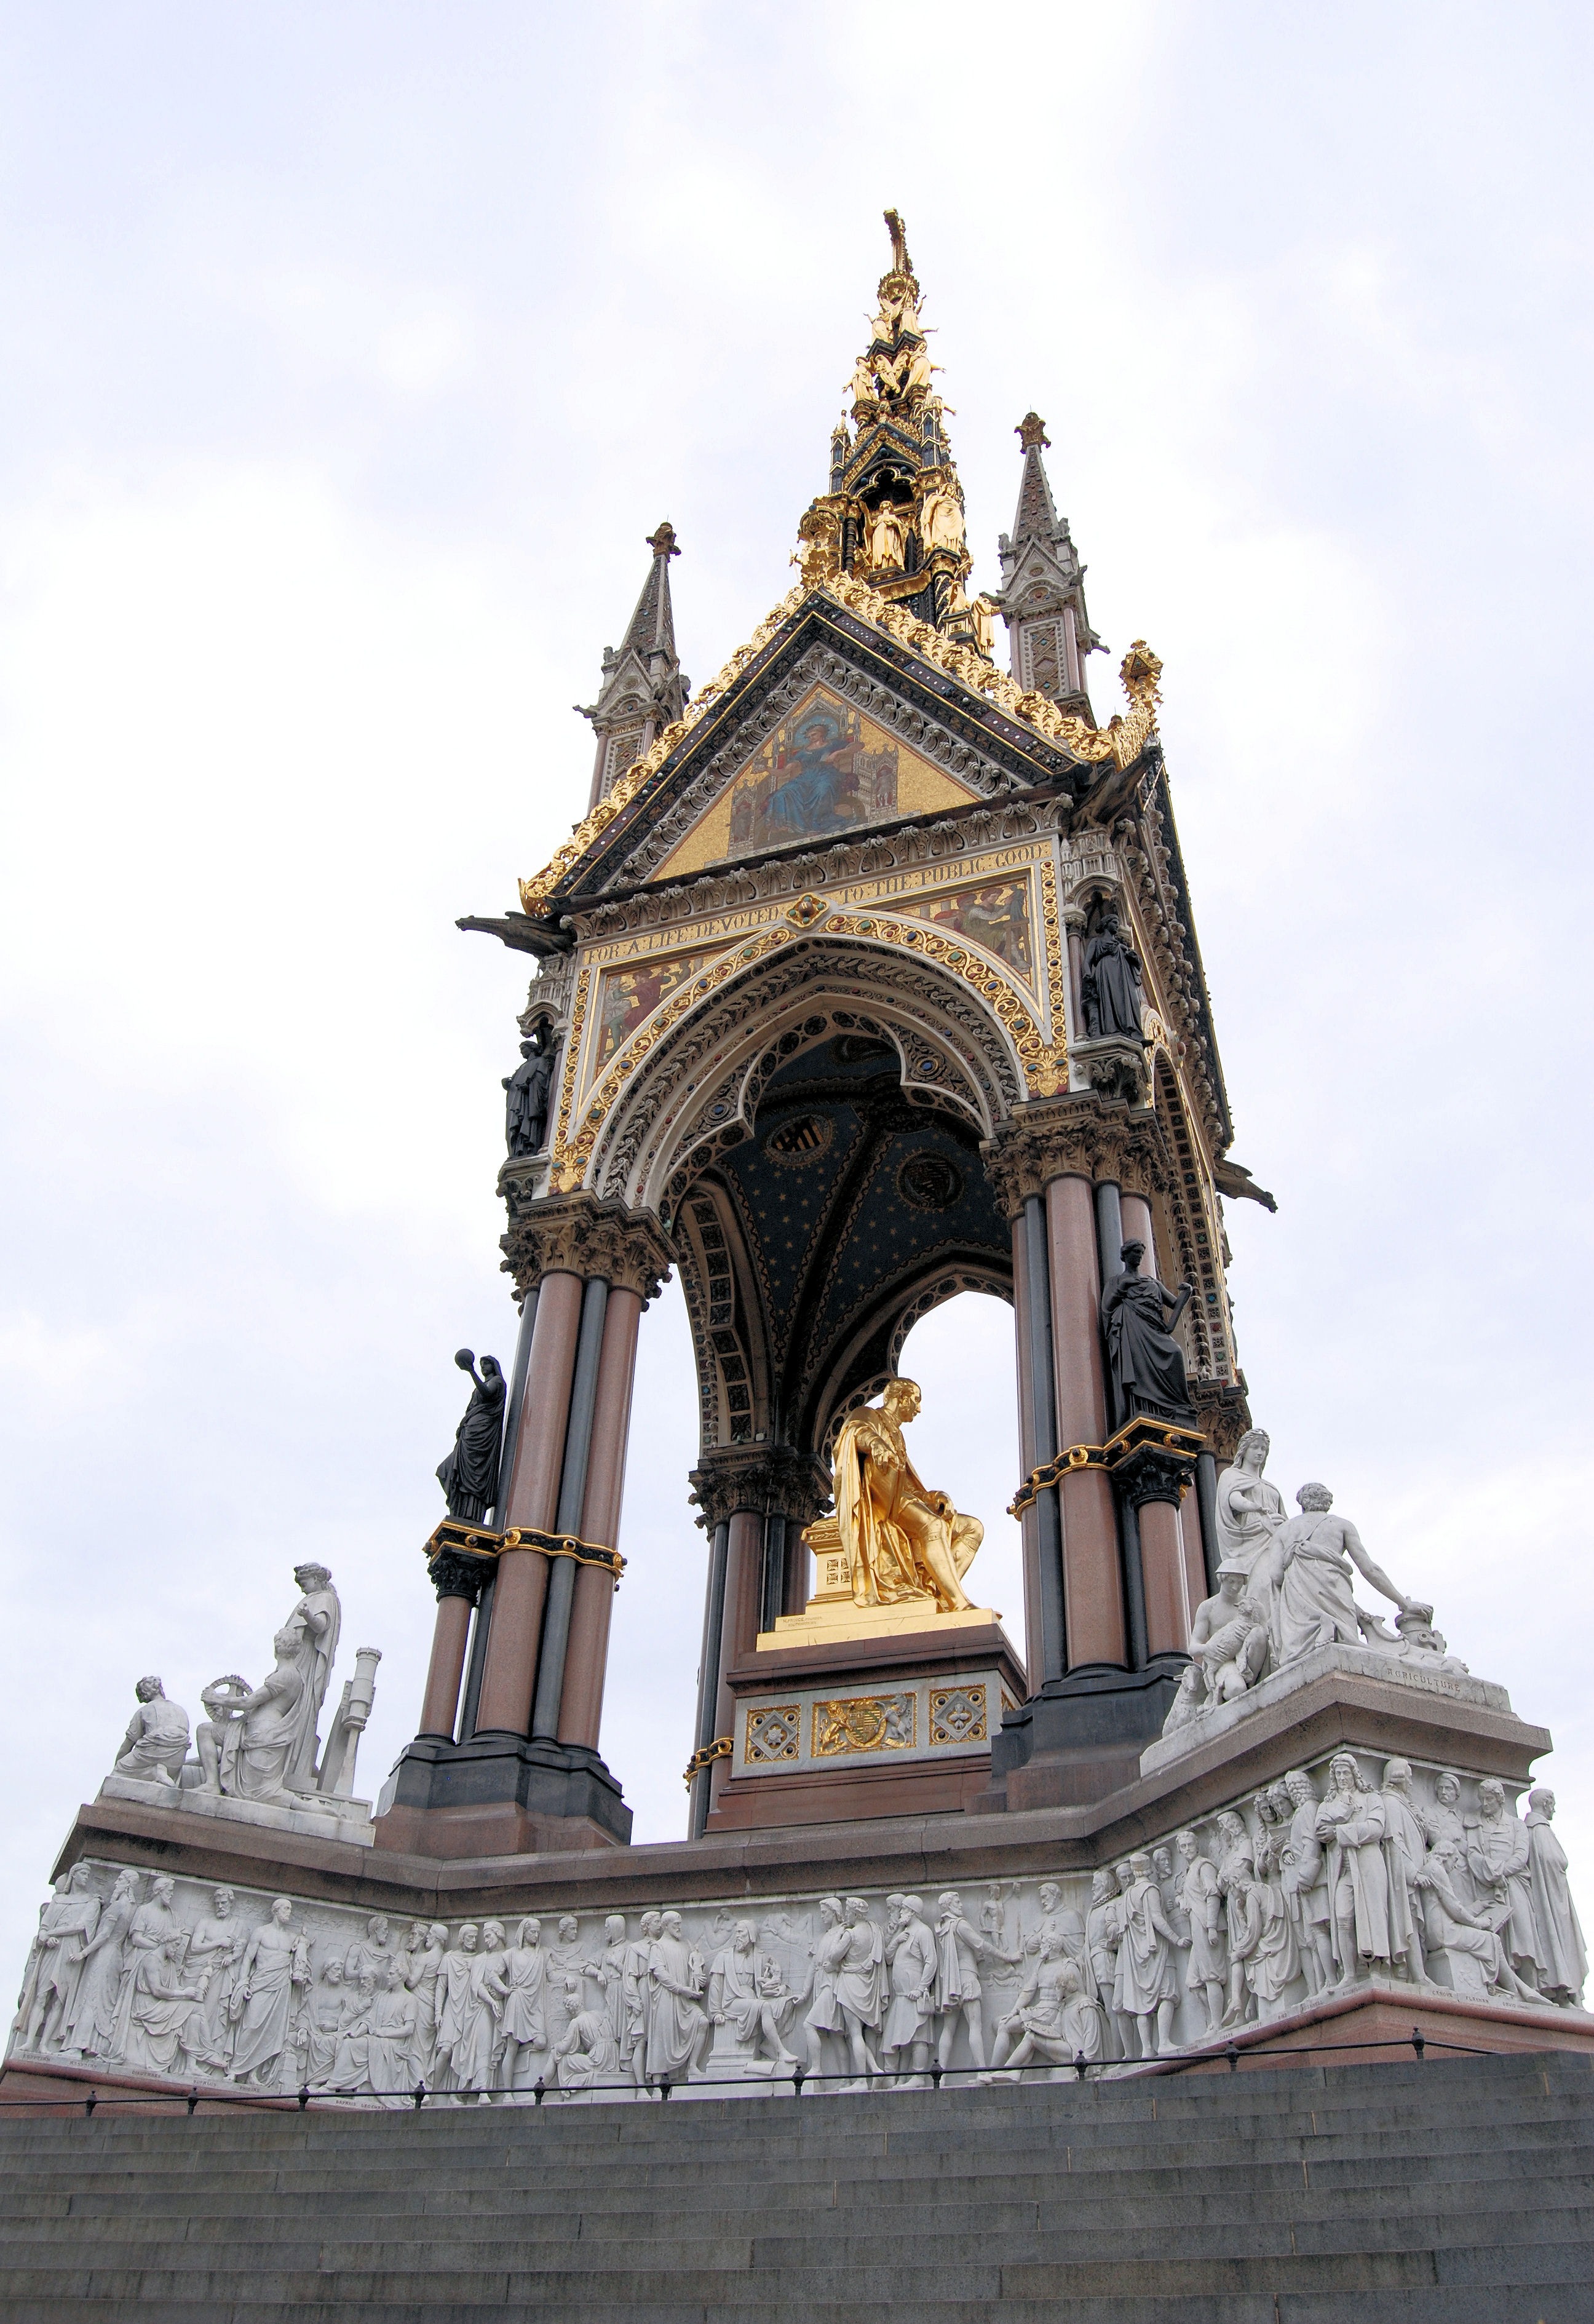
creative, monument, statue, construction, tower, metal, landmark, metal work, place of worship, artwork, bell tower, sculpture, london, art, creativity, design, temple, metallic, ancient history, kensington gardens, albert memorial, parnassus frieze